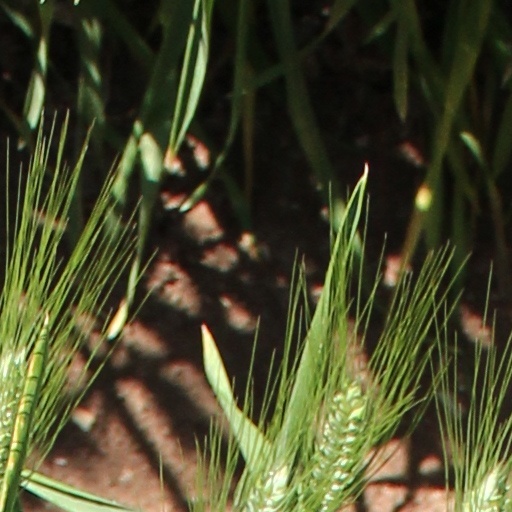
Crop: wheat